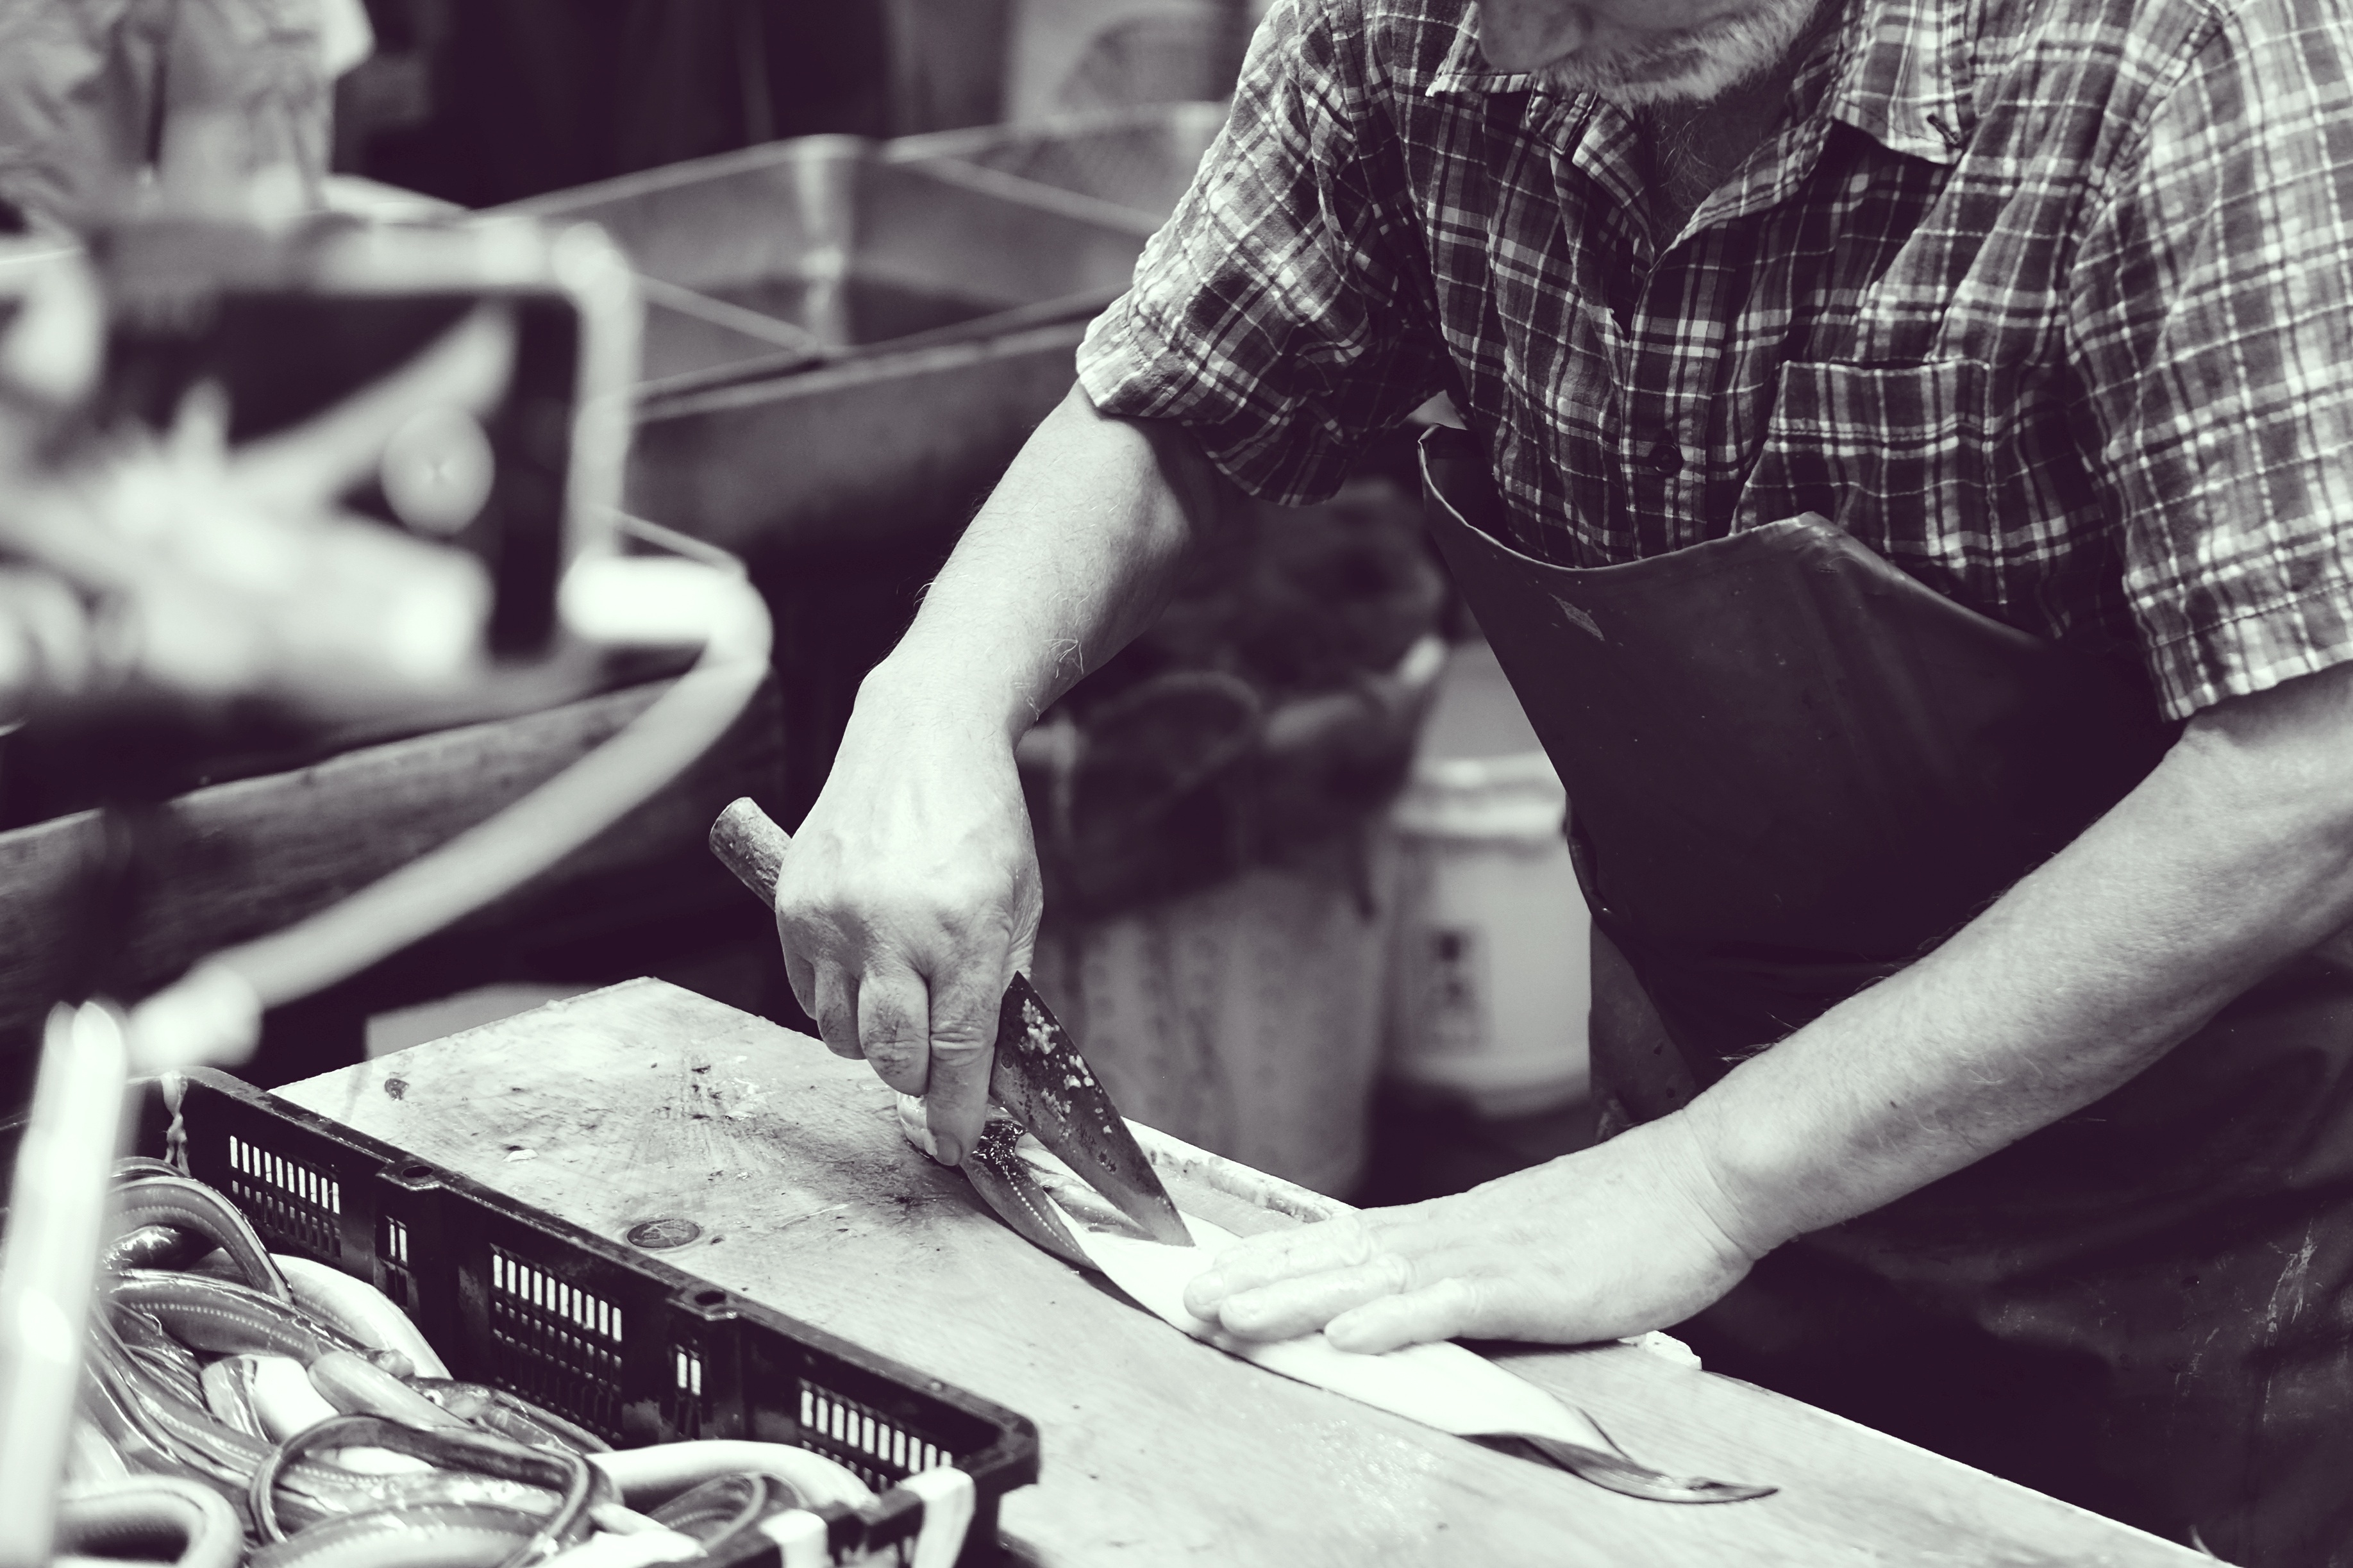
person, black and white, white, photography, black, monochrome, photograph, monochrome photography